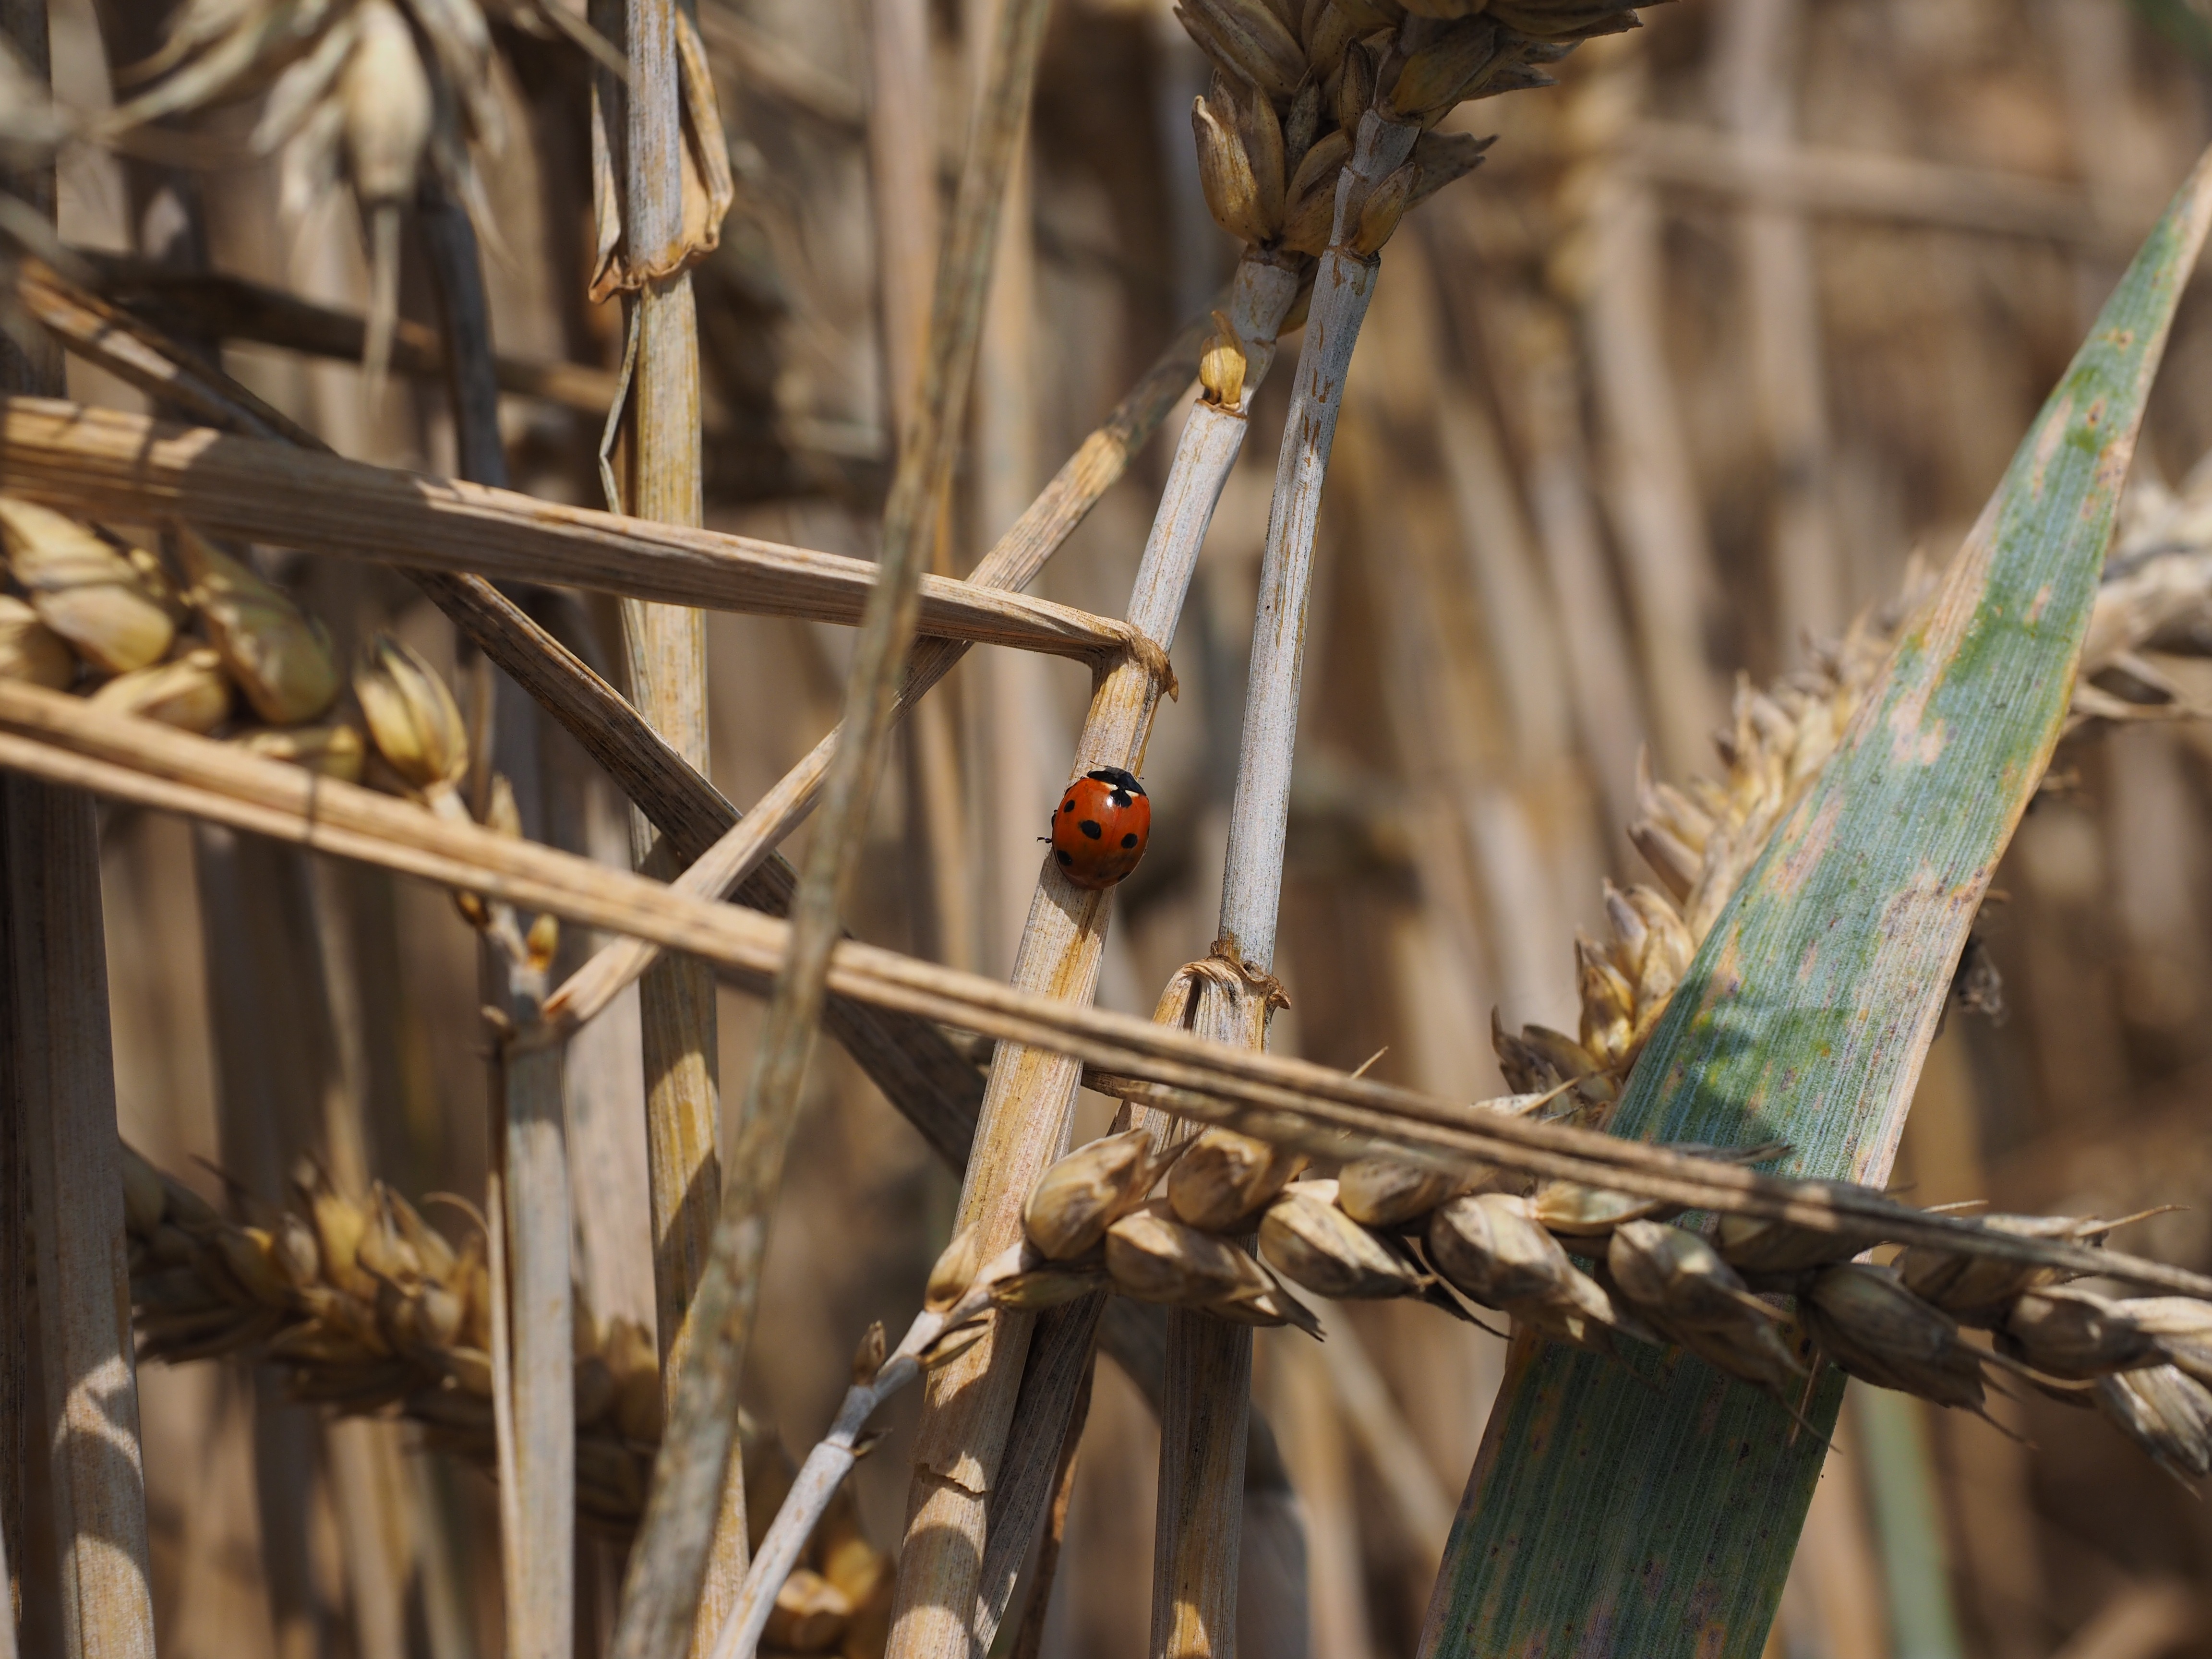
nature, grass, branch, bird, plant, field, wheat, grain, animal, land, summer, ripe, wildlife, rural, food, golden, red, harvest, insect, ladybug, yellow, agriculture, eat, season, fauna, spike, twig, agricultural, cultivation, wheat field, spotted, straw, cornfield, vertebrate, cereals, beetle, poaceae, triticum, coccinella, arable, corn ear, halm, siebenpunkt, pest control, ear of corn, coccinella septempunctata, triticum aestivum, perching bird, pest exterminator